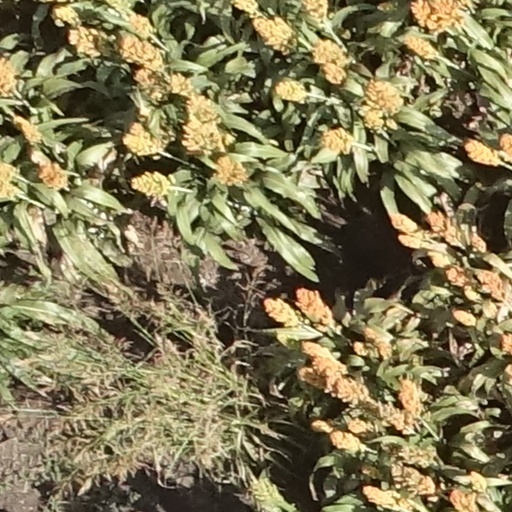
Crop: sorghum